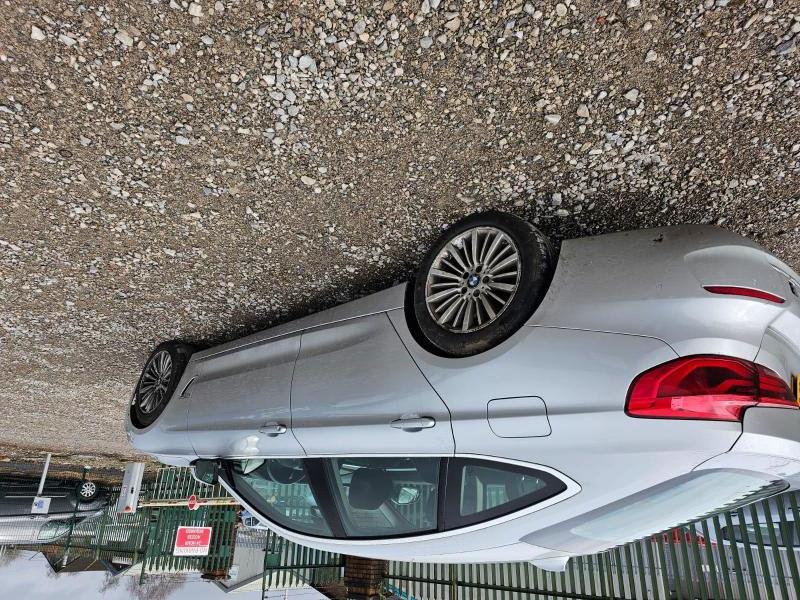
Aucun dommage détecté.
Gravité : aucun